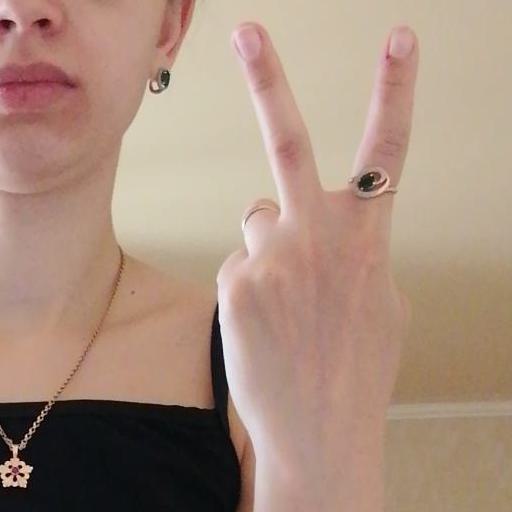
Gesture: peace_inverted